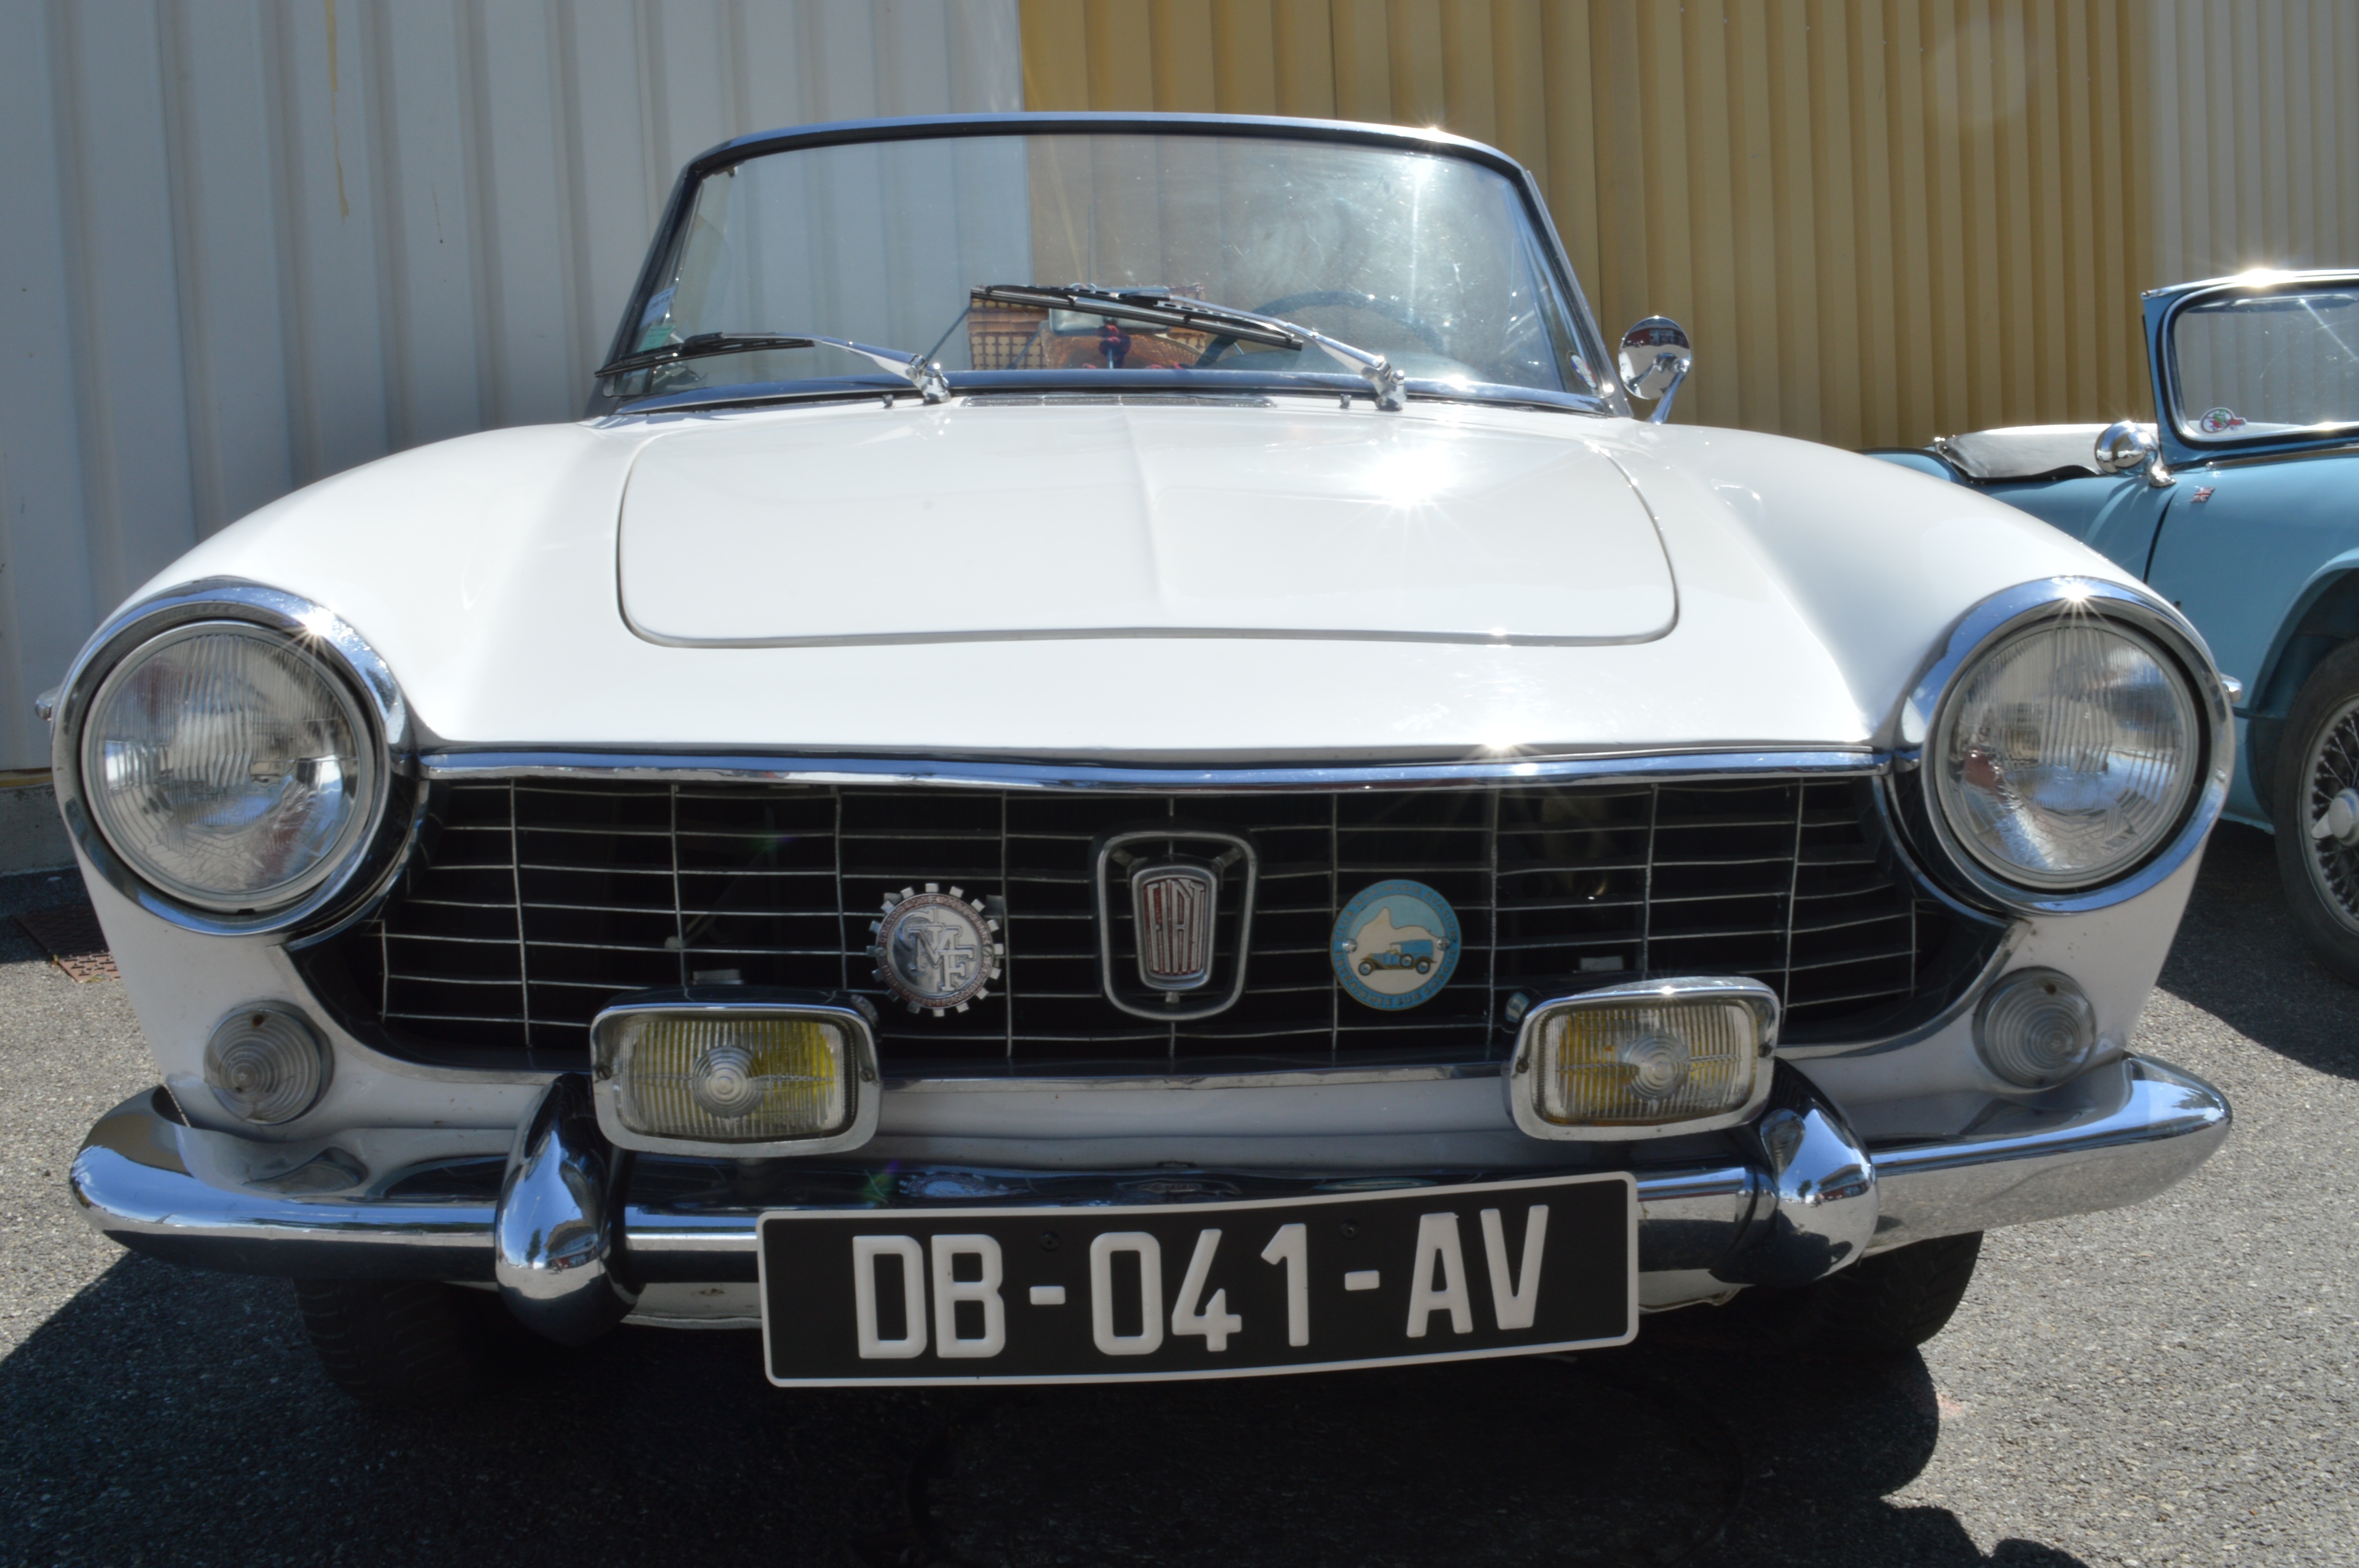
car, vintage, automobile, old, transport, vehicle, drive, auto, classic car, sports car, vintage car, race car, ford, sedan, classic, convertible, touring, antique car, land vehicle, automobile make, automotive exterior, compact car, luxury vehicle, datsun roadster, sunbeam tiger